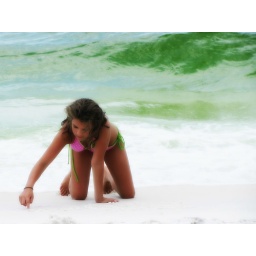
young girl at the beach wrting in the sand. softened